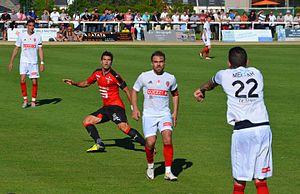
Photographie prise lors du match opposant le Stade rennais à l'USM Alger en match amical au stade Paul-Audrin de Dinard le 16 juillet 2016. Ici, touche réalisée par Mohamed Meftah devant Hamza Koudri et Yoann Gourcuff.
La saison 2016-2017 de l'USM Alger est la 37ᵉ saison du club en première division algérienne. L'équipe s'engage en Ligue 1, en Coupe d'Algérie et enfin en Ligue des champions.